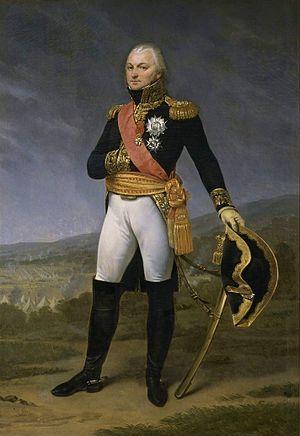
Juste-Alexandre, Comte Legrand, général (1762-1815)
Claude Juste Alexandre Louis Legrand est un général français de la Révolution et de l’Empire, né au Plessier-sur-Saint-Just le 23 février 1762 et mort à Paris le 9 janvier 1815.